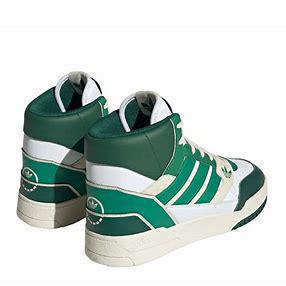
Brand: adidas
Model: Drop Step Skate